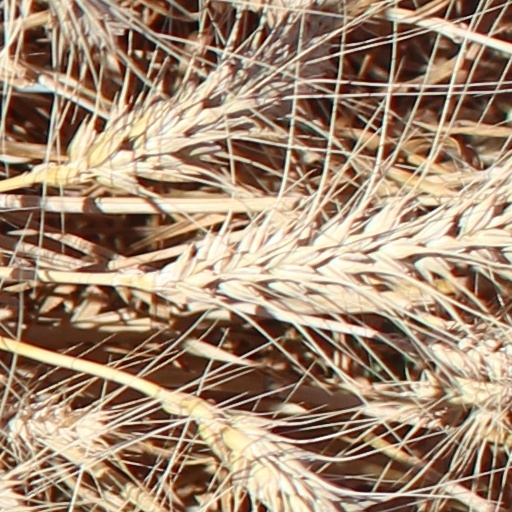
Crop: wheat